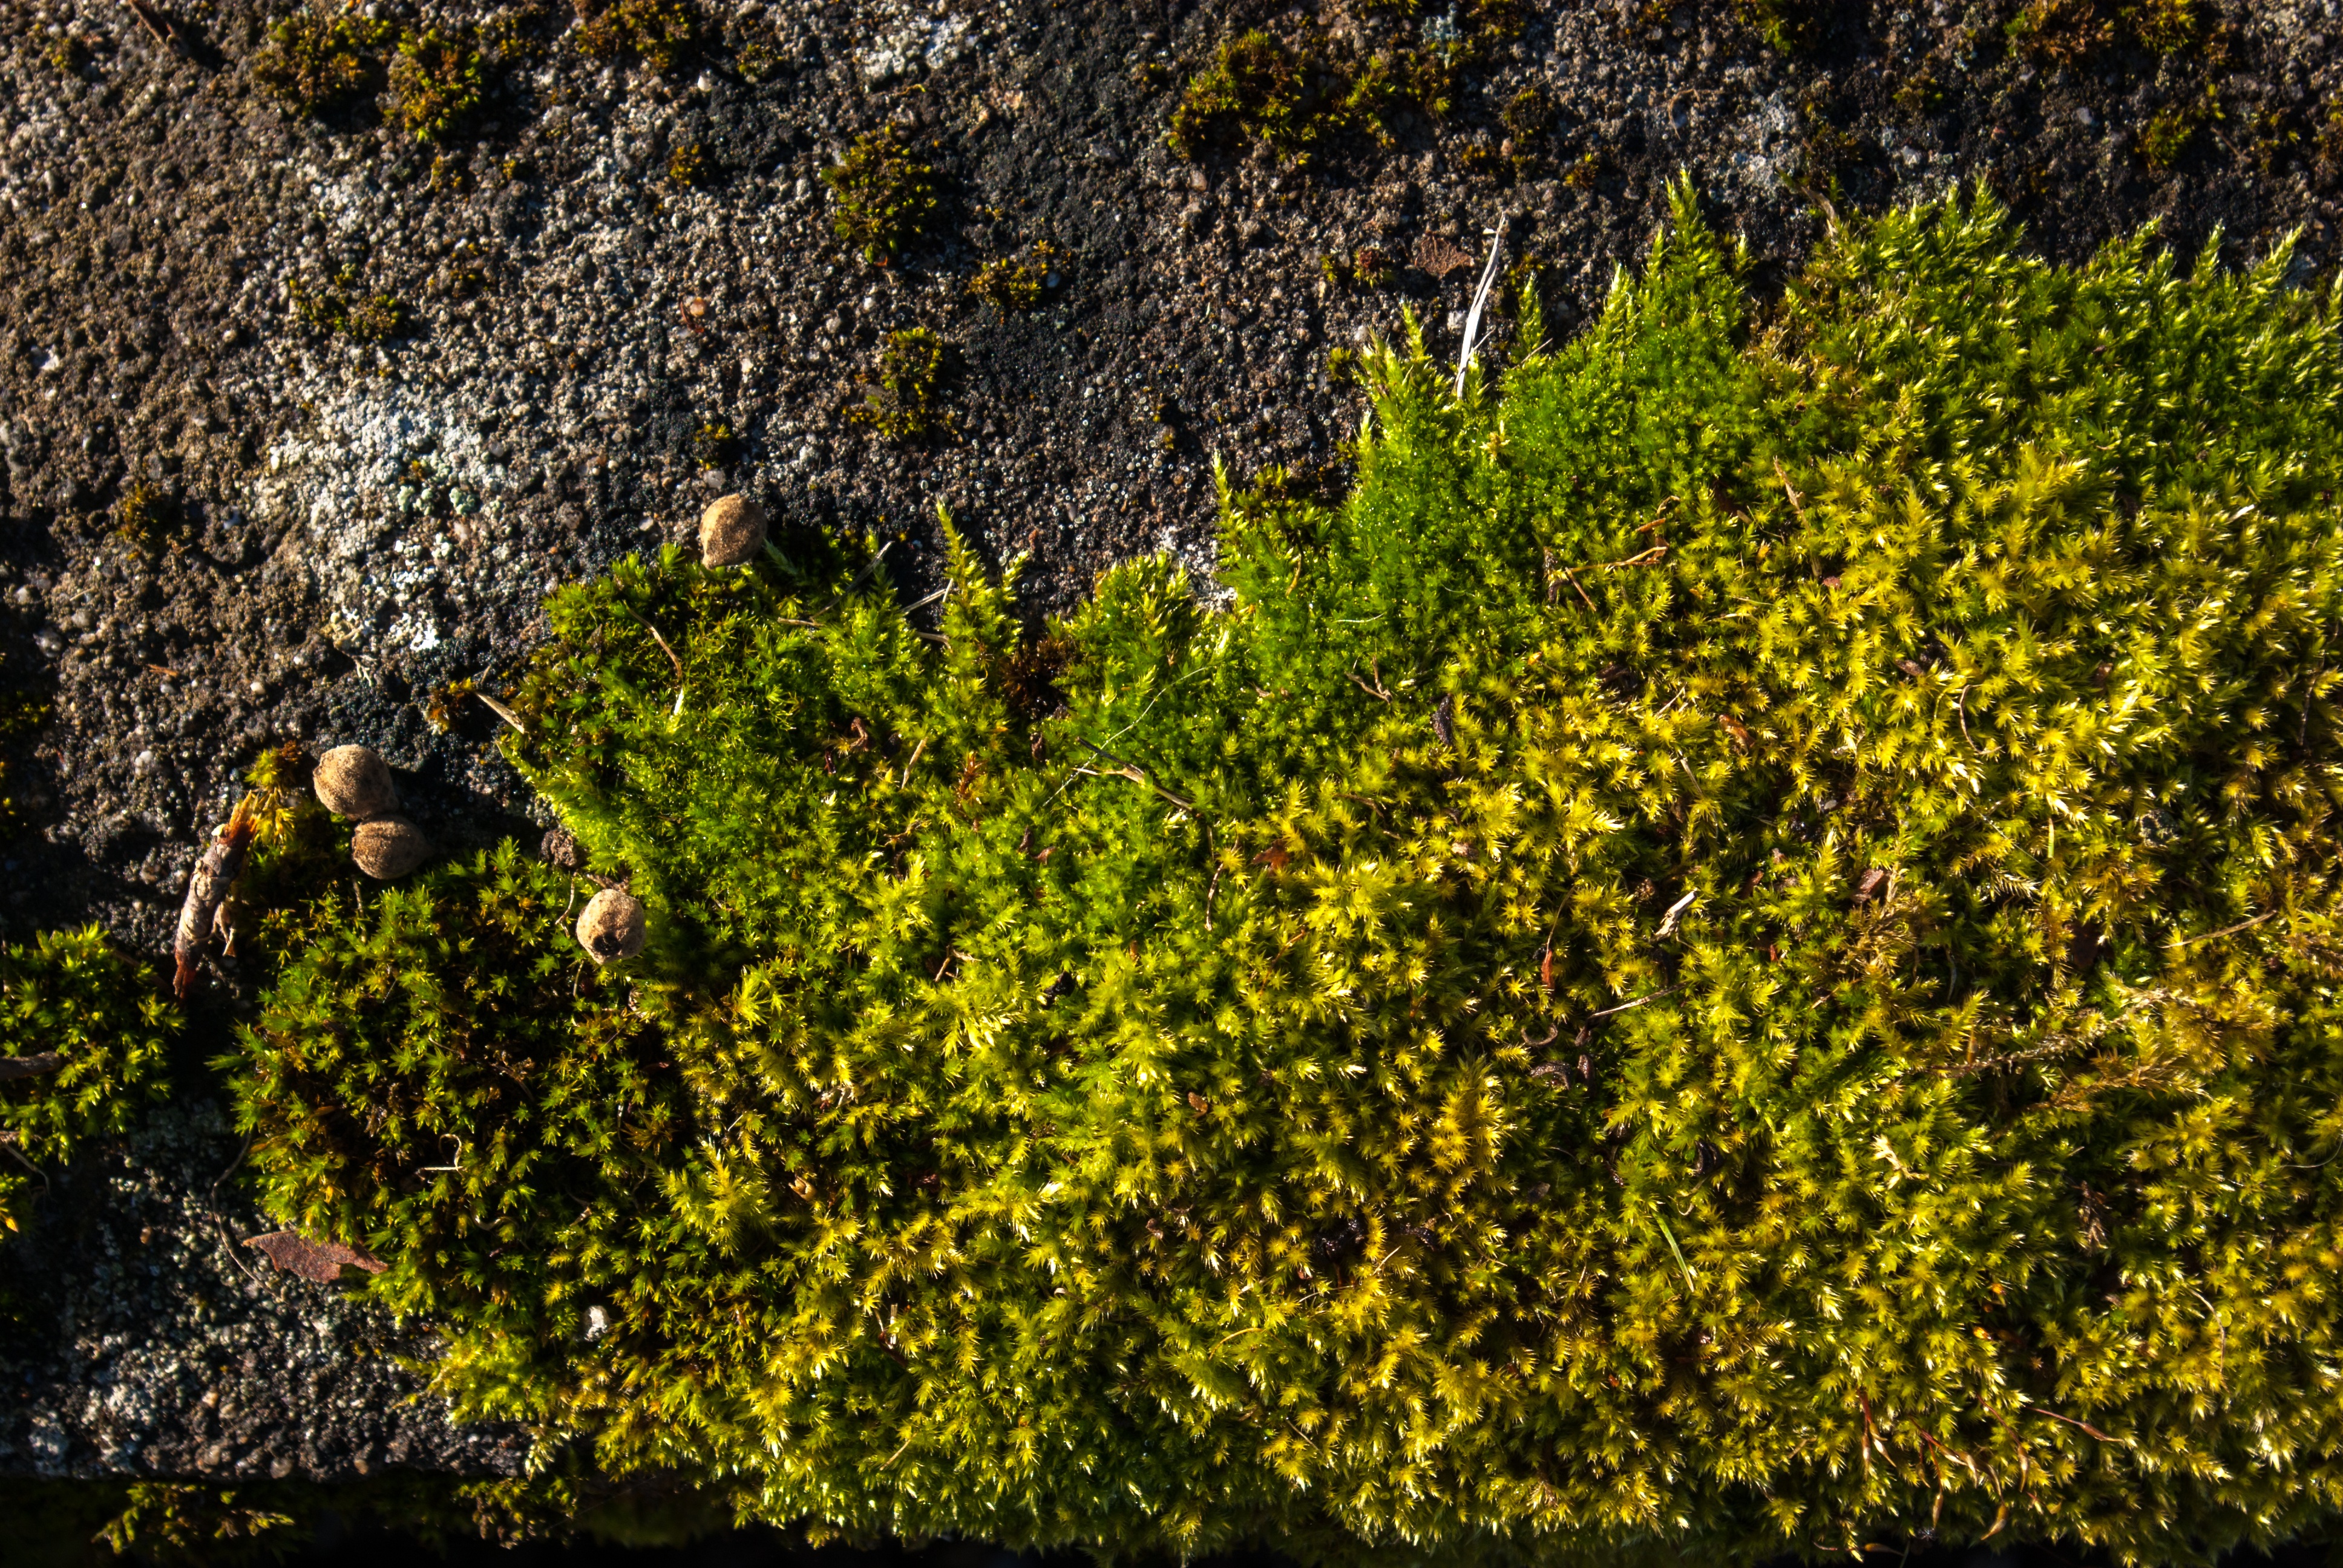
tree, nature, outdoor, plant, sunlight, leaf, flower, stone, moss, green, autumn, botany, yellow, flora, lichen, vegetation, shrub, woodland, woody plant, land plant, non vascular land plant